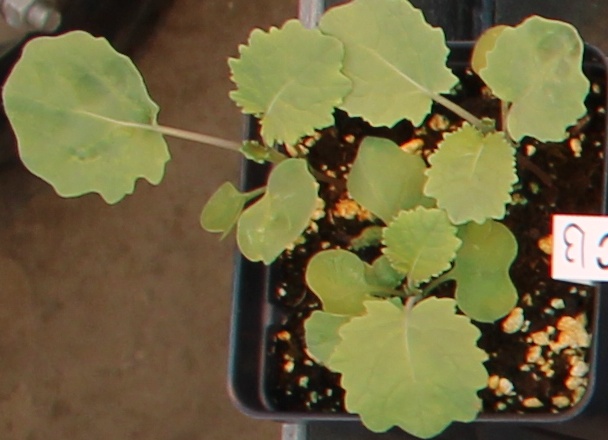
Label: Canola